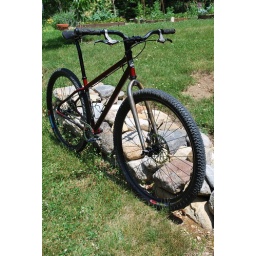
Tried the Snakedriver out in mountain bike trail mode as an SS last night. Lots of fun.